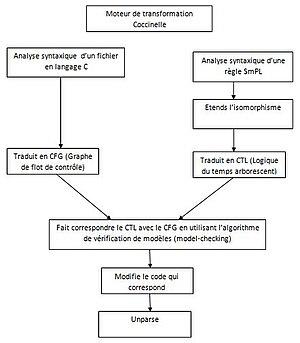
Moteur de transformation Coccinelle
Le logiciel Coccinelle, un outil de correspondance et transformation en langage C, a été réalisé en 2008 par l’actuelle équipe de recherche Whisper pour faciliter les spécifications et automatisations de l'évolution du noyau Linux. La nouvelle contribution de Coccinelle fut d'autoriser les développeurs à écrire des règles de manipulation de code directement dans la structure syntaxique du code, via la généralisation de syntaxe de patch. Au fil des années, l’outil Coccinelle a été largement utilisé dans le développement du noyau Linux, aboutissant à plus de 6000 commits, et a trouvé sa place dans le processus de développement de Linux.